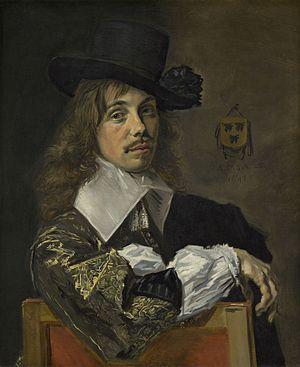
Le Portrait d'Isaac Abrahamsz. Massa est un tableau réalisé en 1626 par le peintre néerlandais Frans Hals. Il représente le voyageur, négociant et diplomate Isaac Massa. Le portrait est conservé au Musée des beaux-arts de l'Ontario à Toronto.
Cette page établit une liste des peintures de Frans Hals. Son œuvre est composée uniquement de portraits de personnes de Haarlem ou ses environs.
Frans Hals est un peintre baroque néerlandais, considéré, avec Rembrandt et Johannes Vermeer, comme l'un des plus importants du siècle d’or.